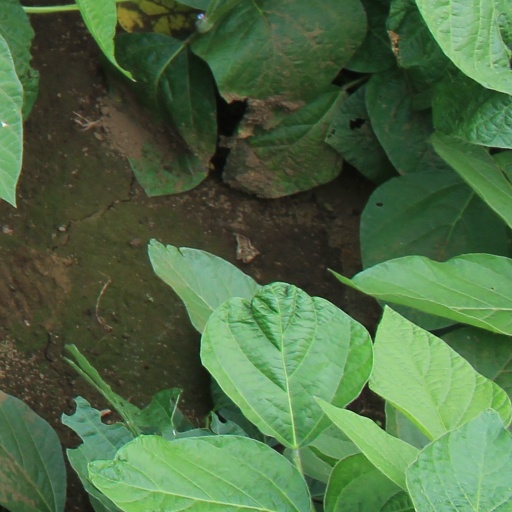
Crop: soybean